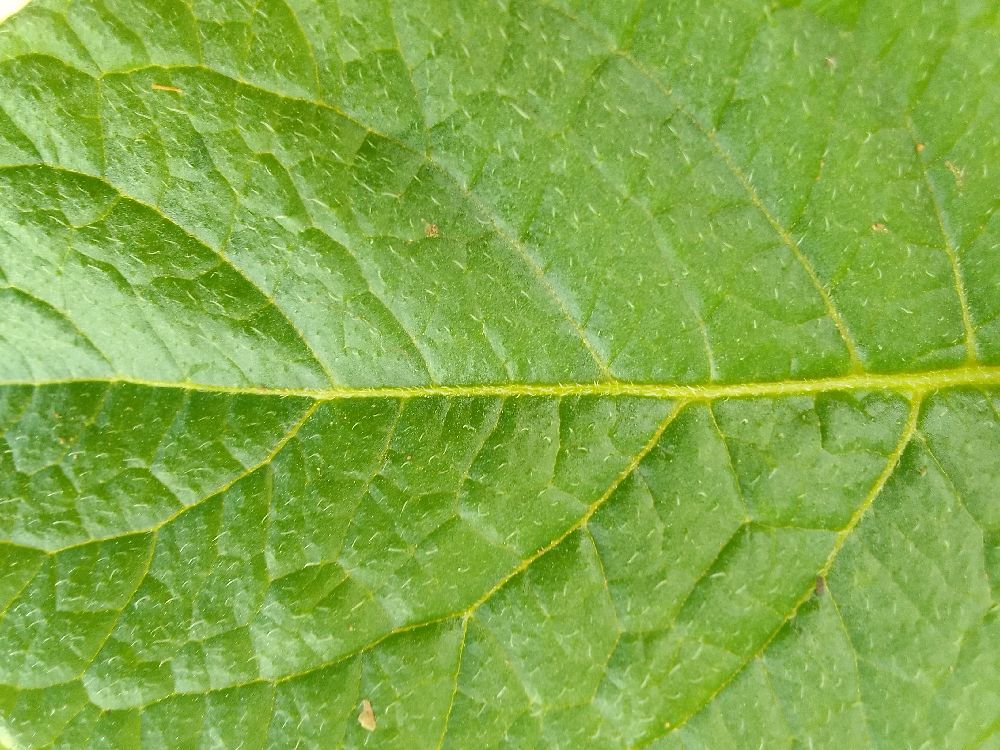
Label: Healthy